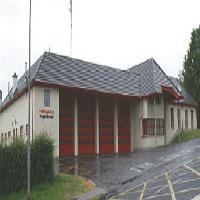
Weather: cloudy or overcast